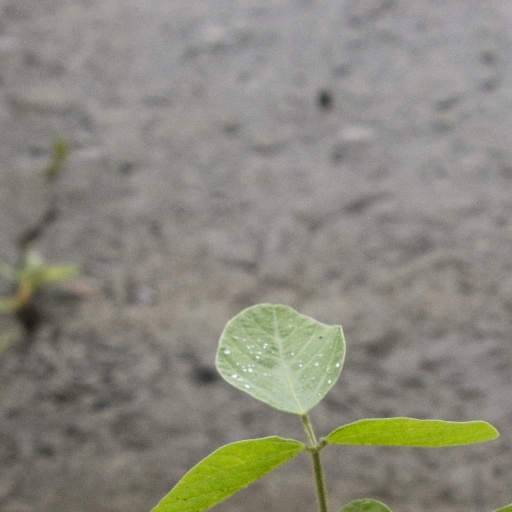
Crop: soybean